Gwendoline Delbos-Corfield

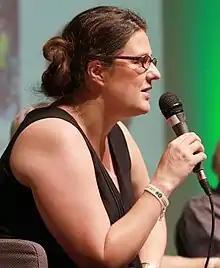

Gwendoline Delbos-Corfield (born 8 March 1977 in Solihull) is a French politician from the ecologist party Europe Ecologie Les Verts, who was elected as a Member of the European Parliament in 2019.